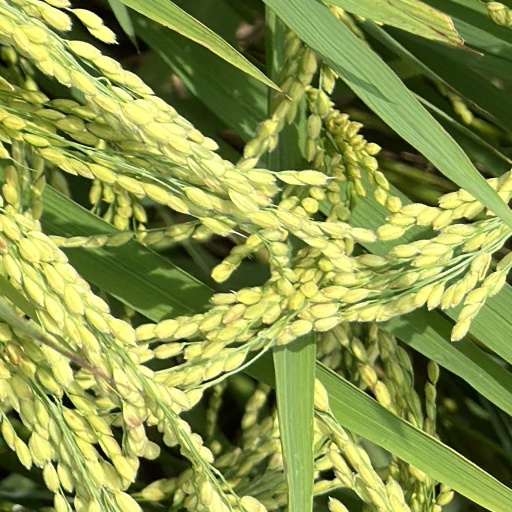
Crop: rice